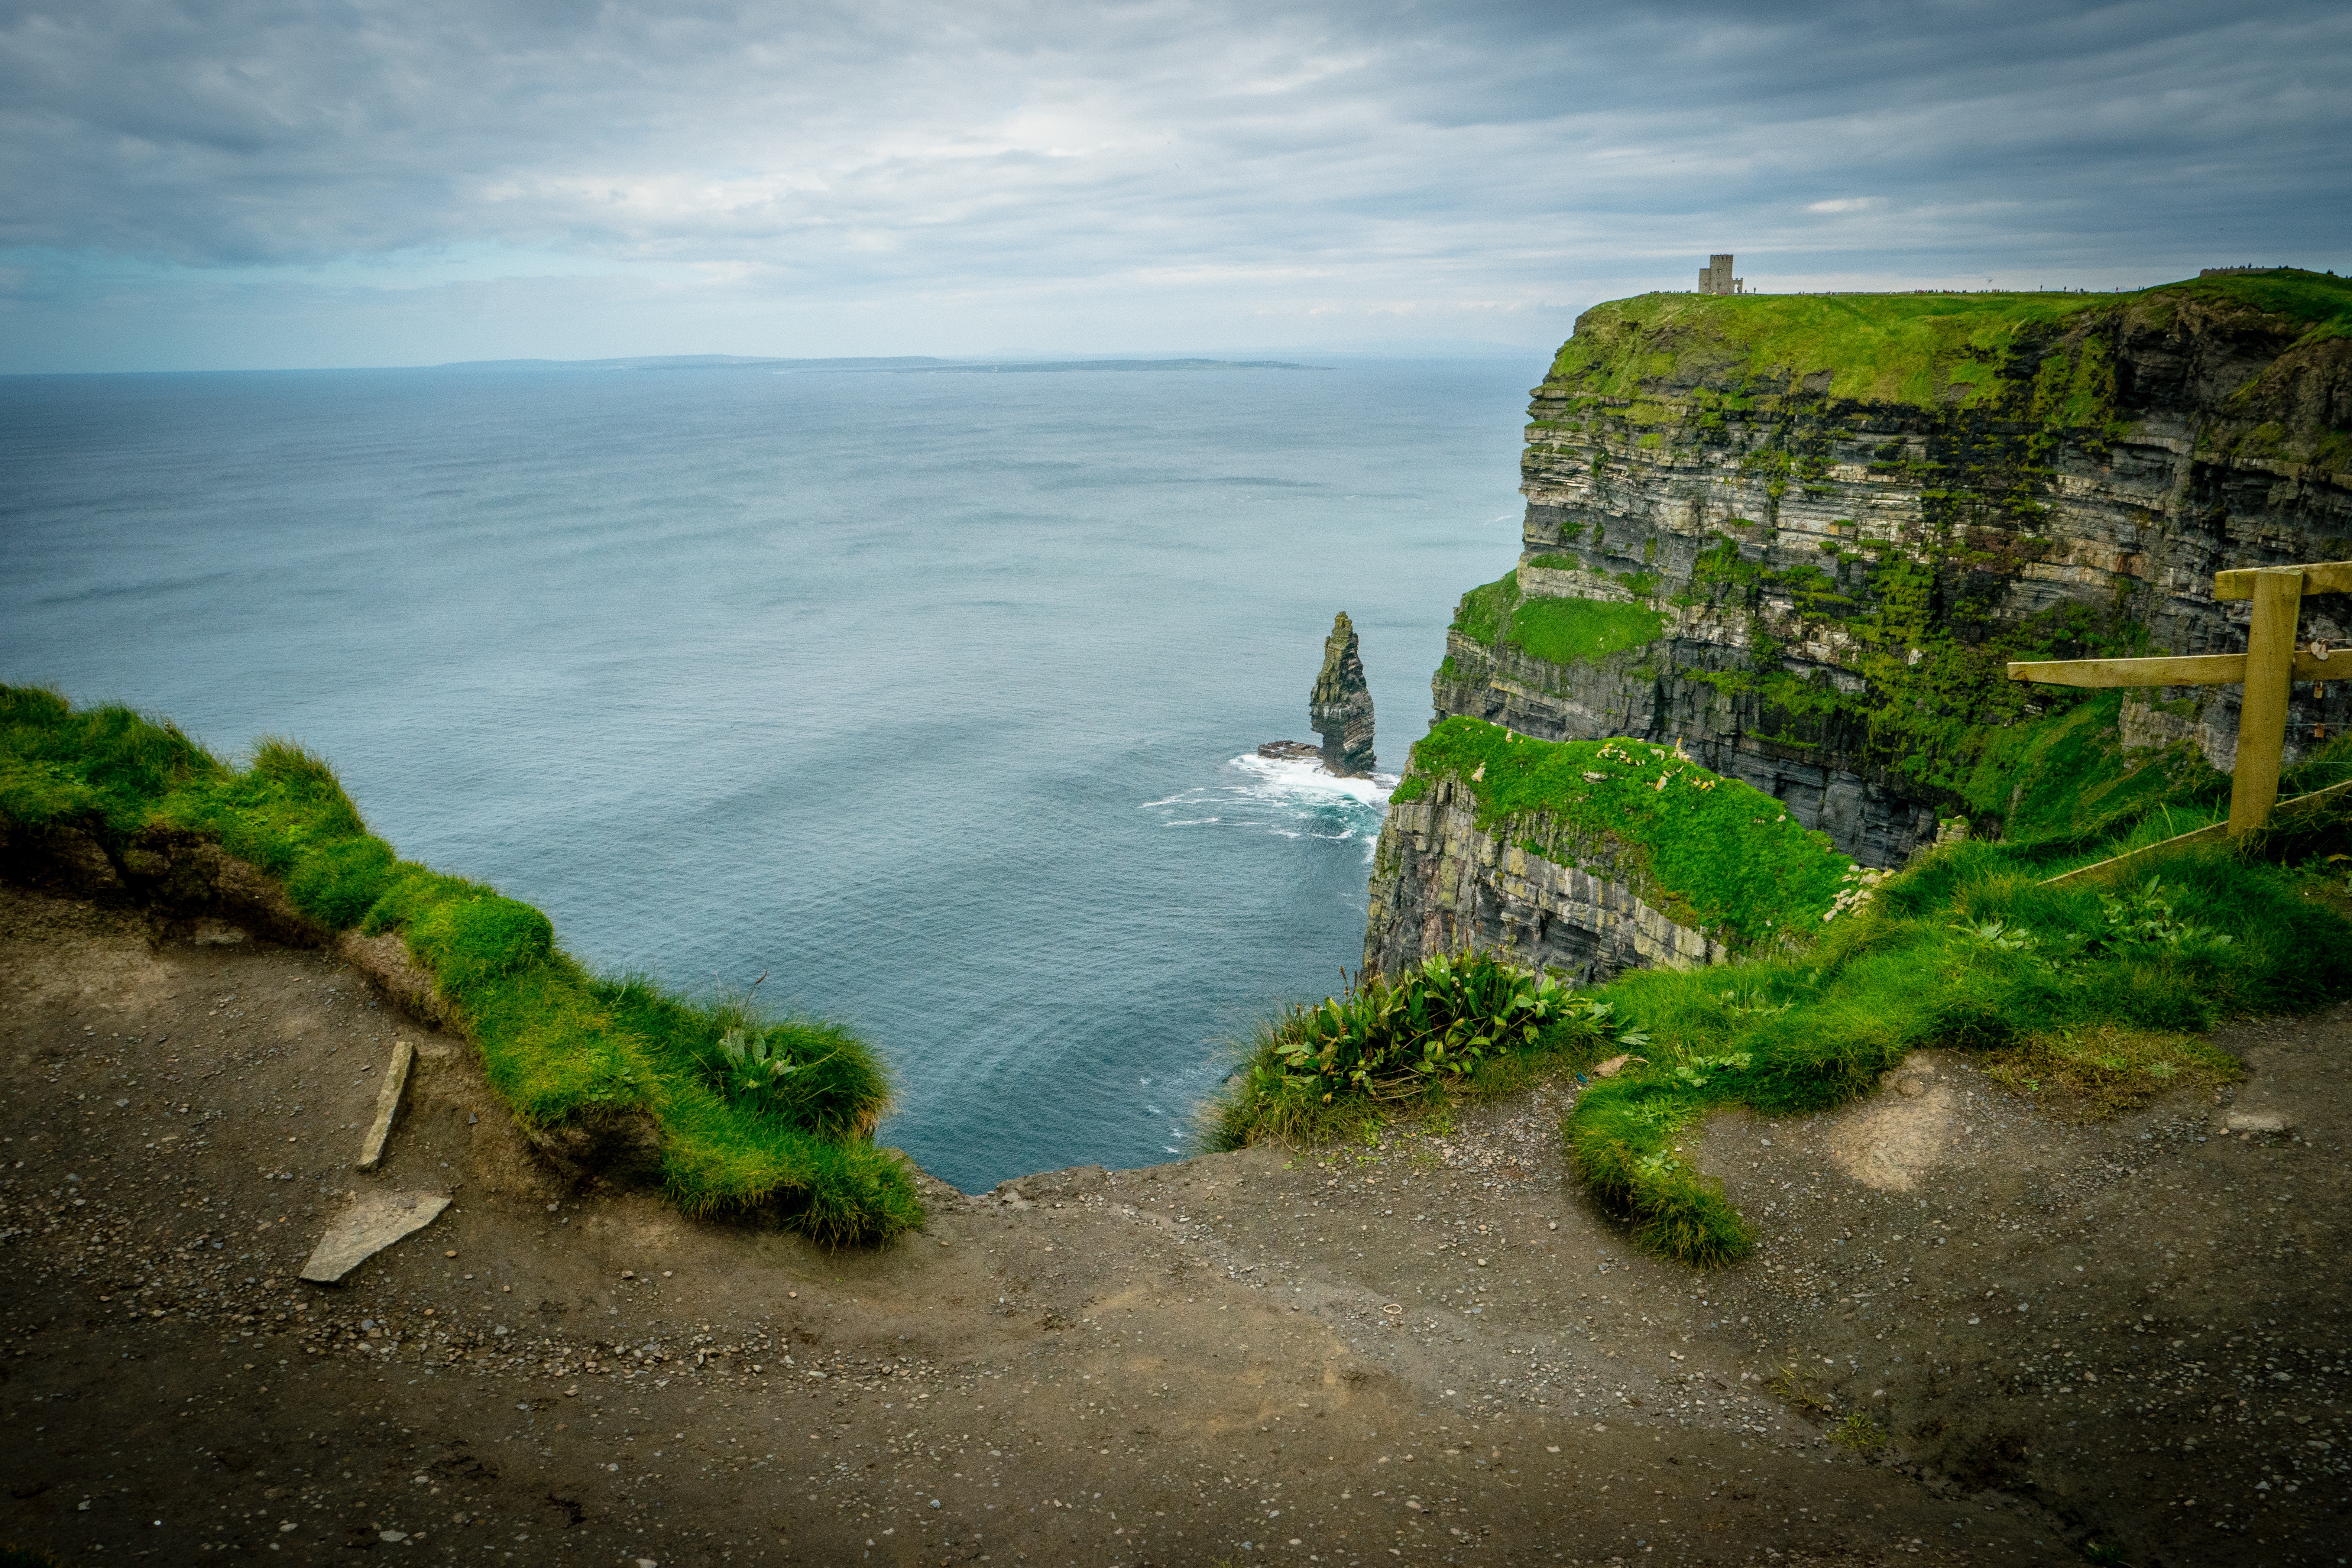
beach, landscape, sea, coast, water, nature, rock, ocean, horizon, shore, wave, cliff, cove, reflection, bay, island, terrain, body of water, tropics, cape, islet, landform, geographical feature